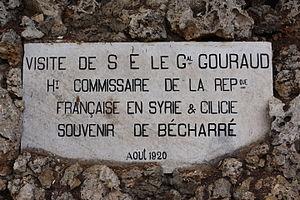
Plaque commémorative française VISITE DE S E LE Gal GOURAUDHt COMMISSAIRE DE LA REPqueFRANÇAISE EN SYRIE &amp
La forêt des Cèdres de Dieu est l’un des derniers vestiges de l'ancienne forêt de cèdres du Liban qui recouvrait l’étage végétal supérieur du Mont-Liban. Le site de la forêt des Cèdres est classé « réserve forestière » et, avec la vallée de Qadisha qui lui est contigu, il est inscrit par un comité de l'UNESCO sur la liste du patrimoine mondial depuis 1998.
Arz, ou Les Cèdres est un village libanais situé dans le gouvernorat du Nord sur la commune de Bcharré. Le village est une station de sports d'hiver et le deuxième plus grand domaine skiable du Liban avec Kfardebian et Faqra. Il est situé à 32 kilomètres au sud-est de Tripoli, à 21 kilomètres du Batroun et à 76 kilomètres au nord-est de Beyrouth. En hiver, l'épaisseur de neige peut dépasser les 9,5 m si l'hiver est rigoureux. C'est le lieu le plus froid du Liban avec le record de la plus basse température libanaise de -22,7 degrés.